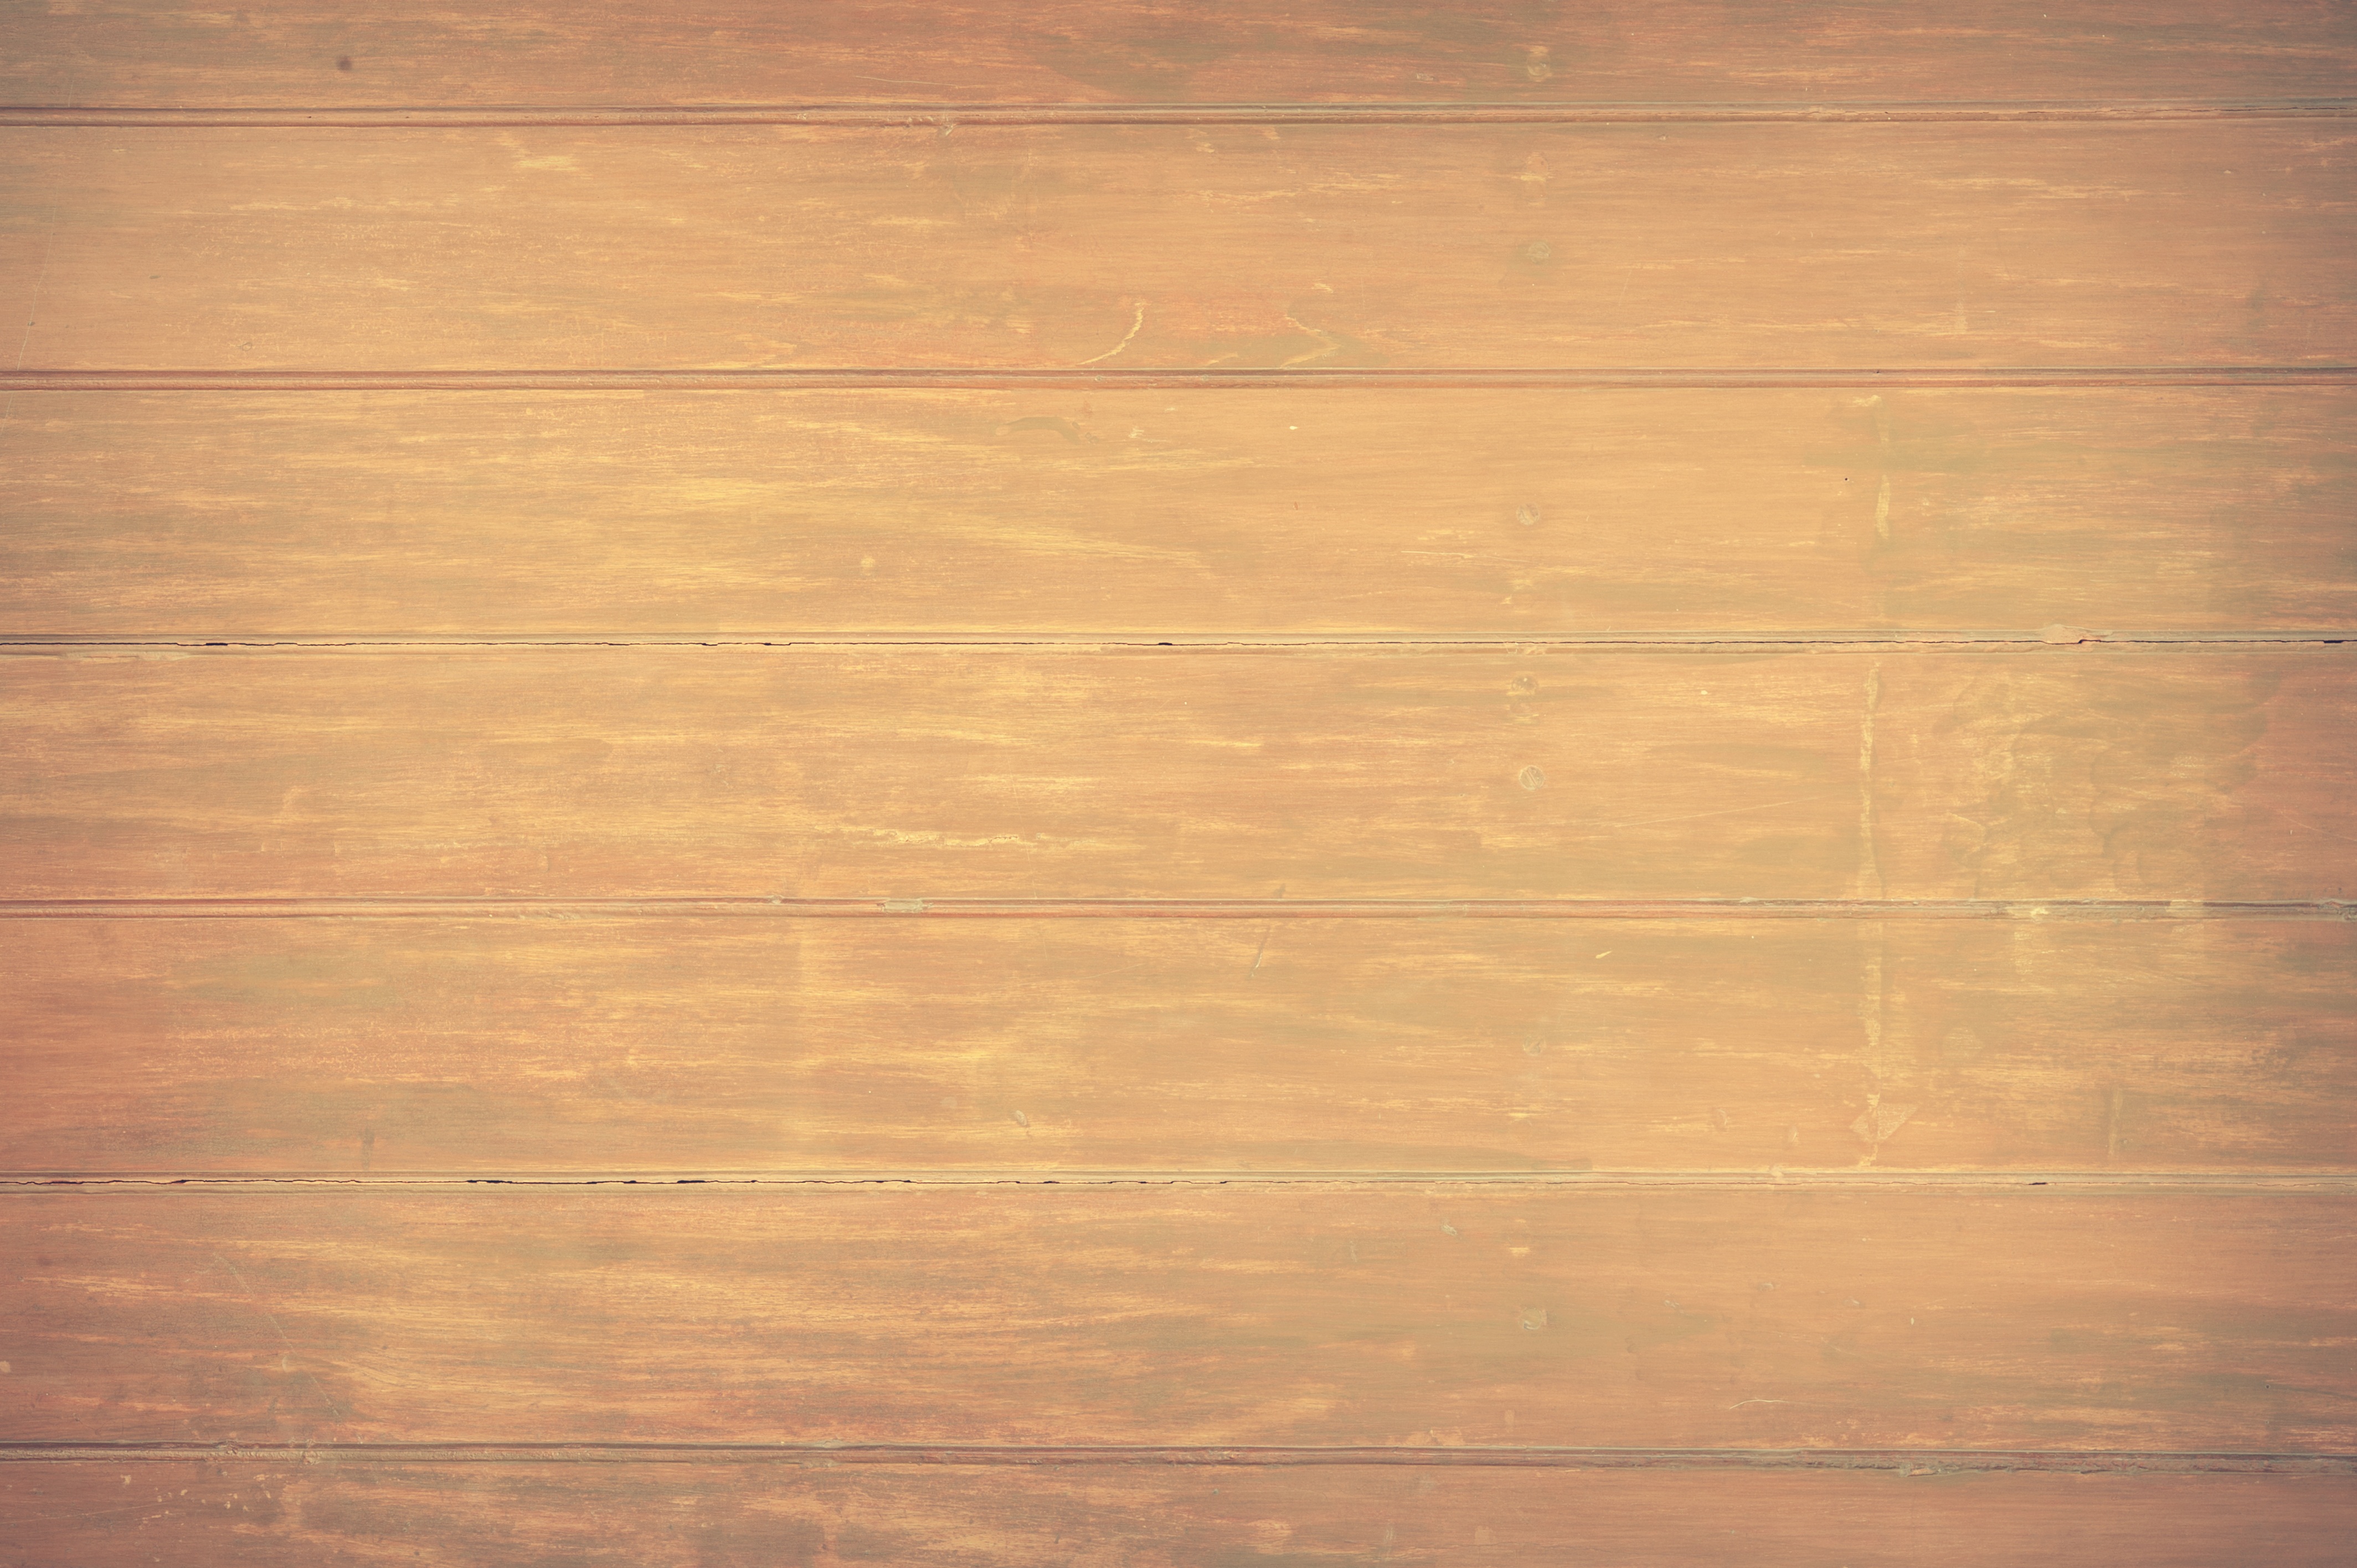
nature, abstract, board, wood, grain, floor, interior, building, old, home, decoration, orange, pattern, natural, brown, grunge, dried, closeup, lumber, decor, material, background, design, hardwood, decorative, carpentry, artificial, backdrop, panel, flooring, plywood, wood flooring, laminate flooring, wood stain